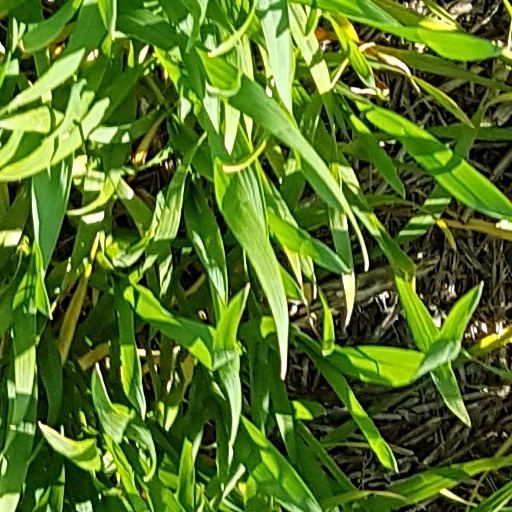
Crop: wheat